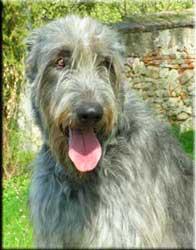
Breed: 224-n000039-Irish_wolfhound